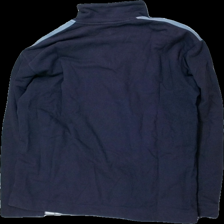
View: back
Type: Sweater
Category: Men
Brand: Nike
Colors: Purple, Blue
Material: 83% bomull 17% polyester
Pattern: Logo print
Cut: Turtle neck
Size: M
Season: All
Stains: Major
Damage: gult och nopprigt
Damage location: top center
Damage 2: blekt tyg och nopprigt
Damage 2 location: middle center
Damage 3: blekt tyg
Damage 3 location: bottom center
Price range: <50
Recommended usage: Export
Description: sweater med dragkedja
Comment: urtvättad